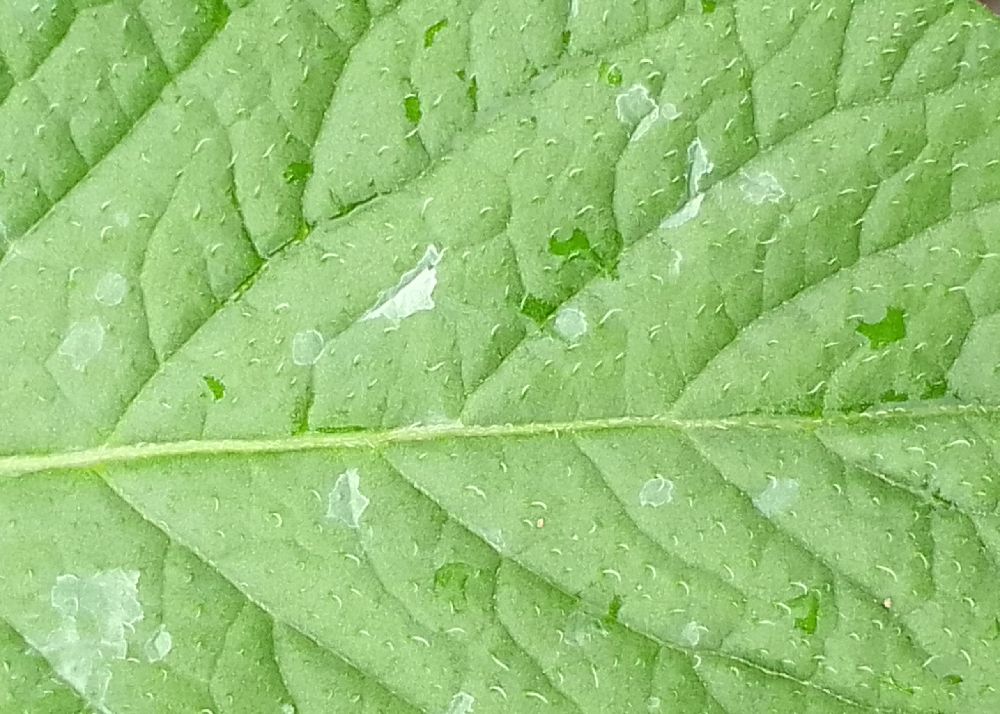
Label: Healthy